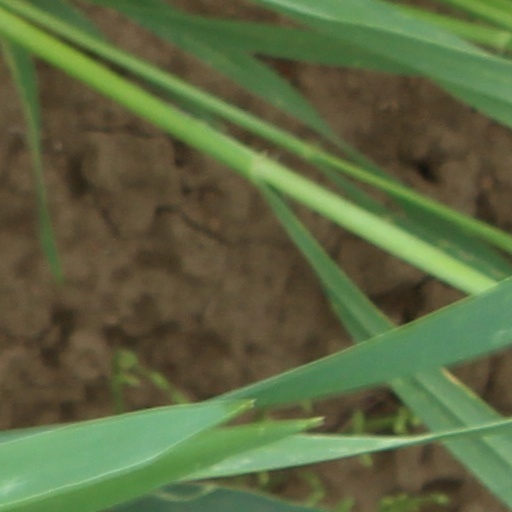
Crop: wheat